Red shiner

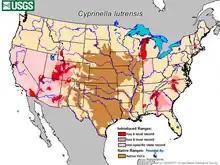
Map of the native and non-native distribution of red shiners ("Cyprinella lutrensis") in the United States

The red shiner is naturally found in the Mississippi River basin from southern Wisconsin and eastern Indiana to South Dakota and Wyoming and south to Louisiana. It is also found as an introduced species in Arizona, Alabama, California, Colorado, Illinois, Georgia, Nebraska, North Carolina, South Carolina, Wyoming, Massachusetts, Utah, Virginia, Nevada, and New Mexico. Although the species is overall widespread and common, the subspecies from Maravillas Creek in Texas ("Cyprinella lutrensis blairi") became extinct in the late 1950s due to competition from the invasive plains killifish.